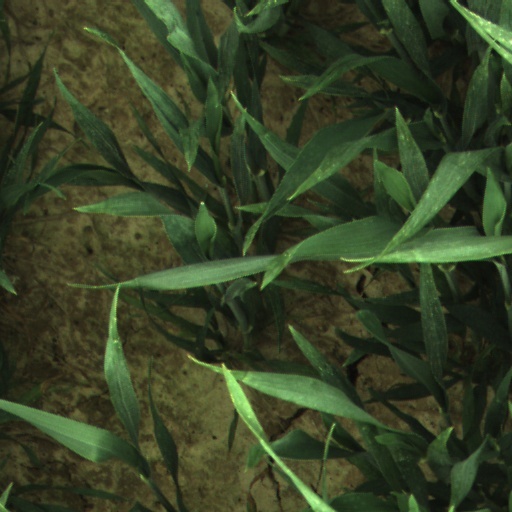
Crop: wheat